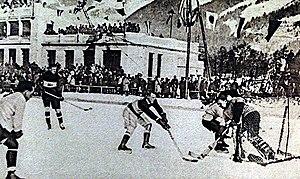
Un match de hockey au JO de Chamonix en 1924
Le stade olympique de Chamonix est un stade situé dans la ville de Chamonix-Mont-Blanc en France.